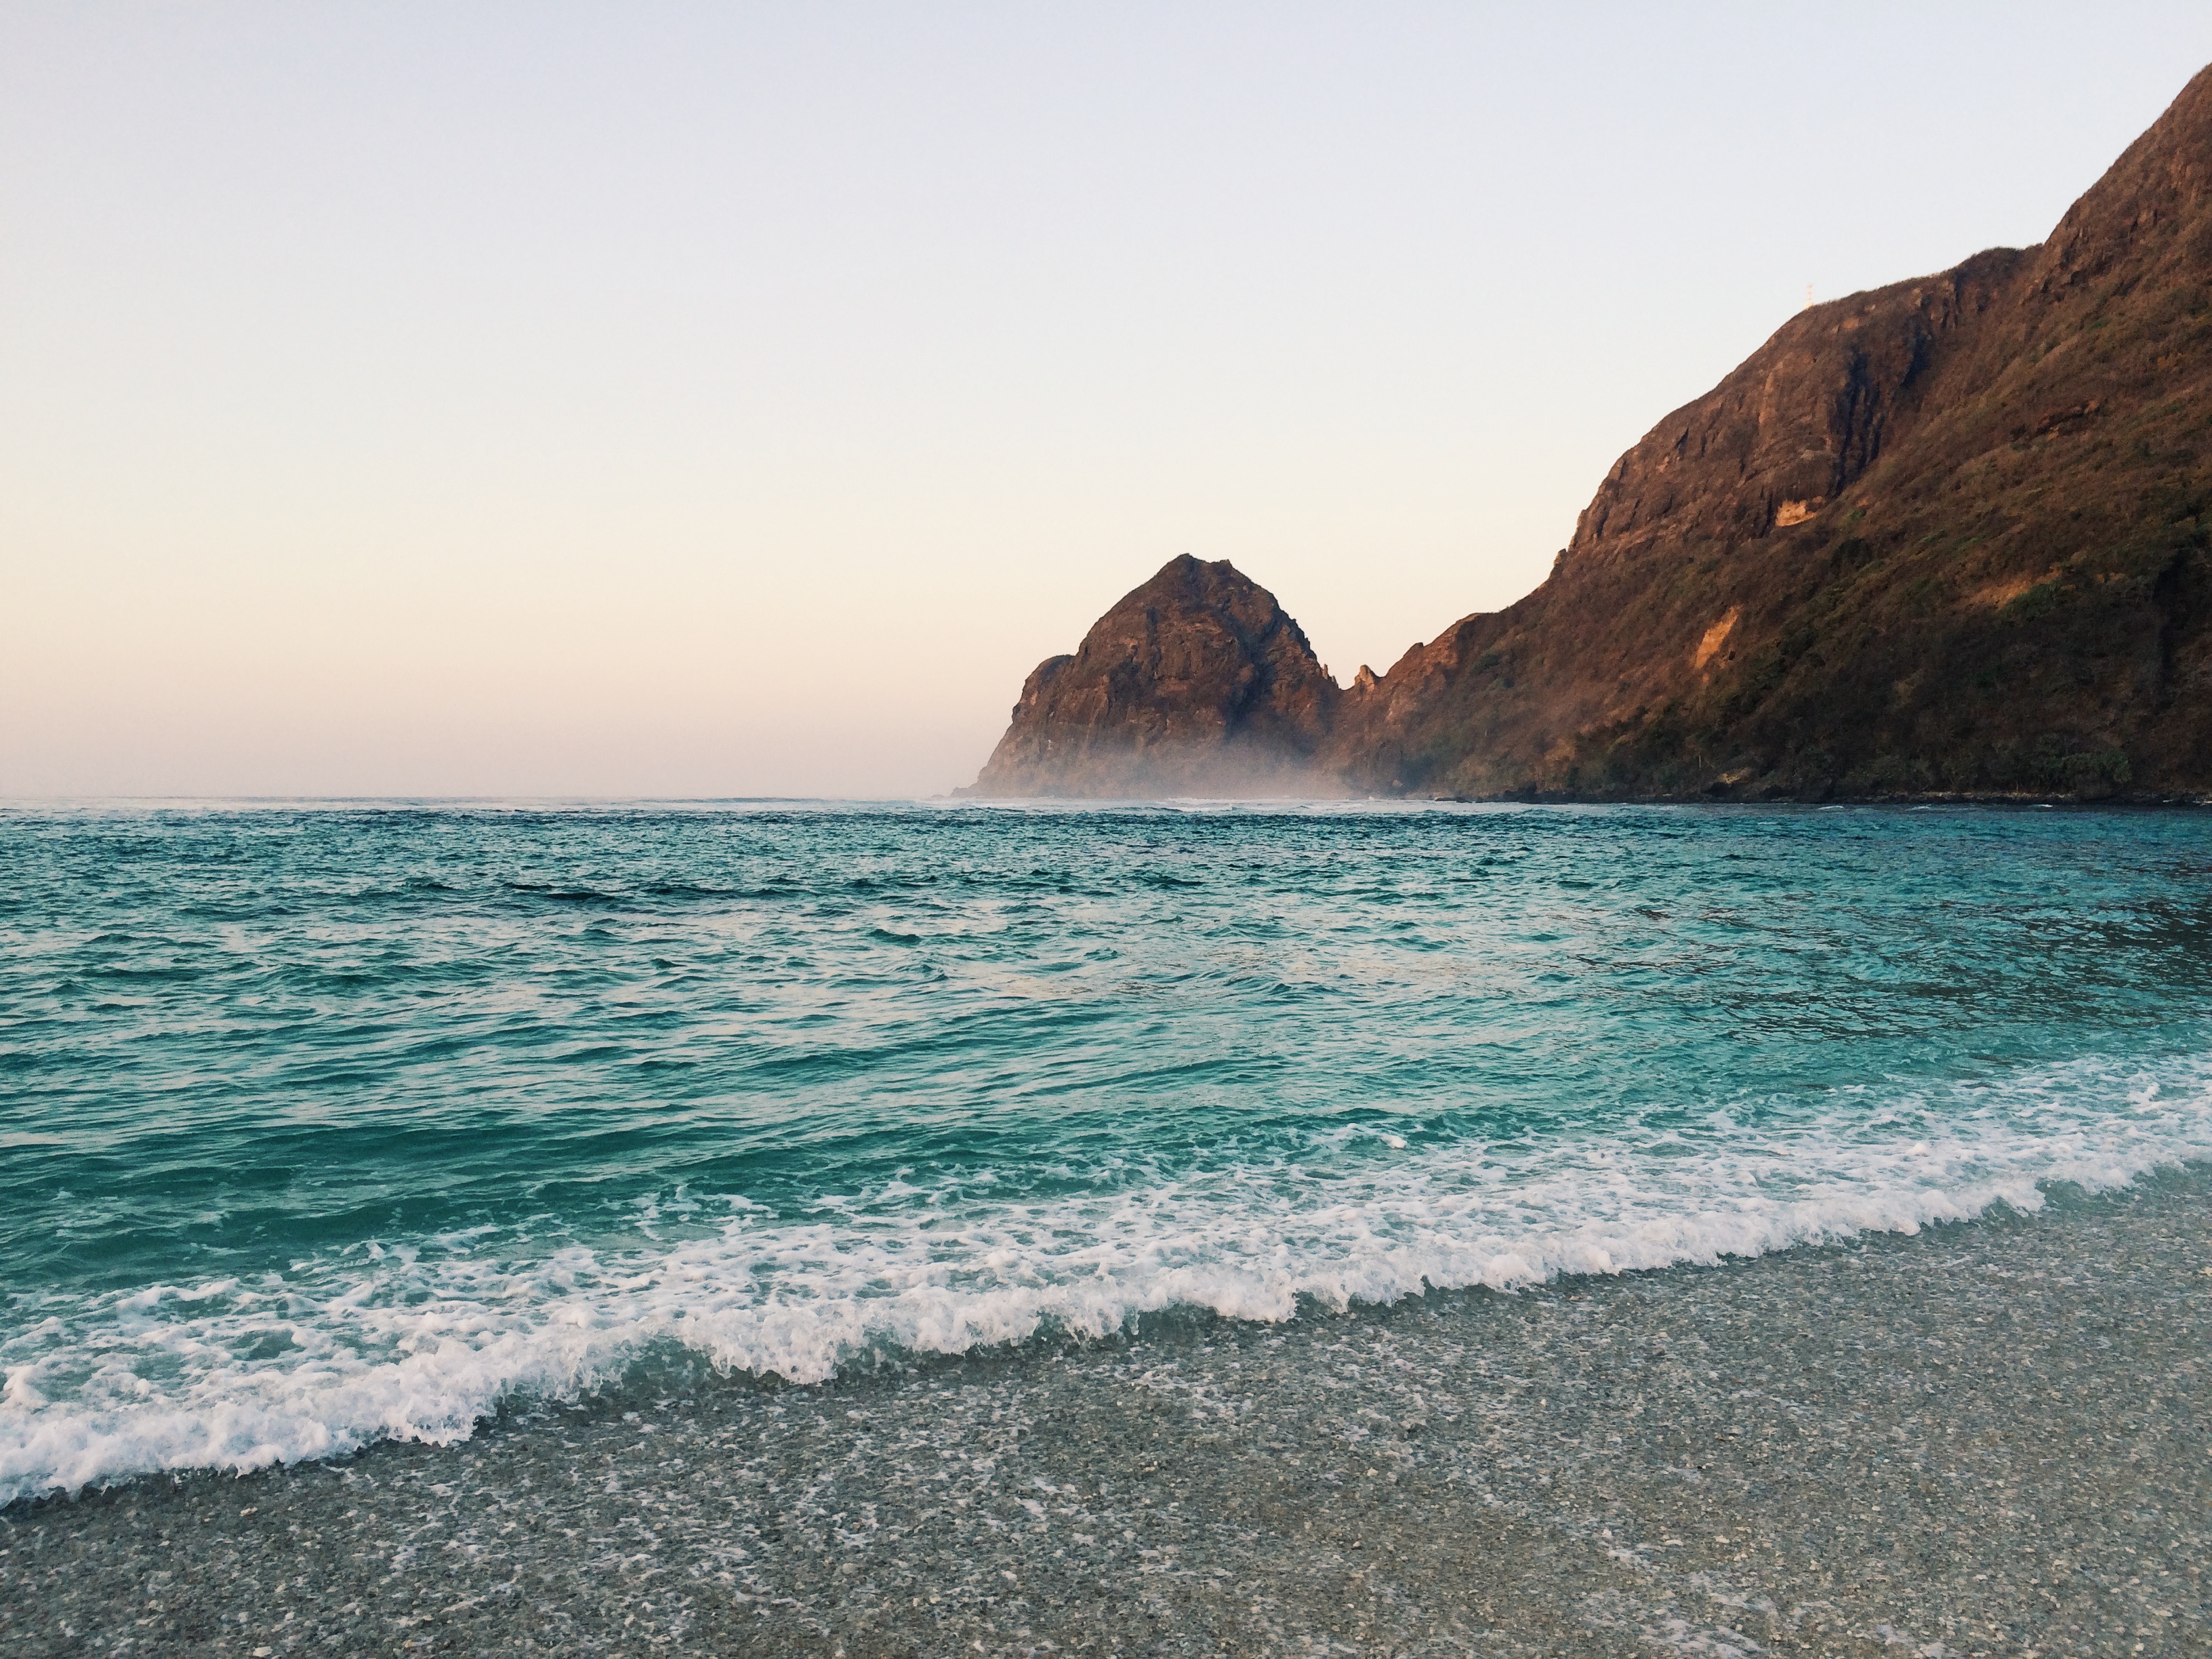
beach, sea, coast, sand, rock, ocean, horizon, shore, wave, vacation, cliff, cove, bay, terrain, body of water, cape, wind wave